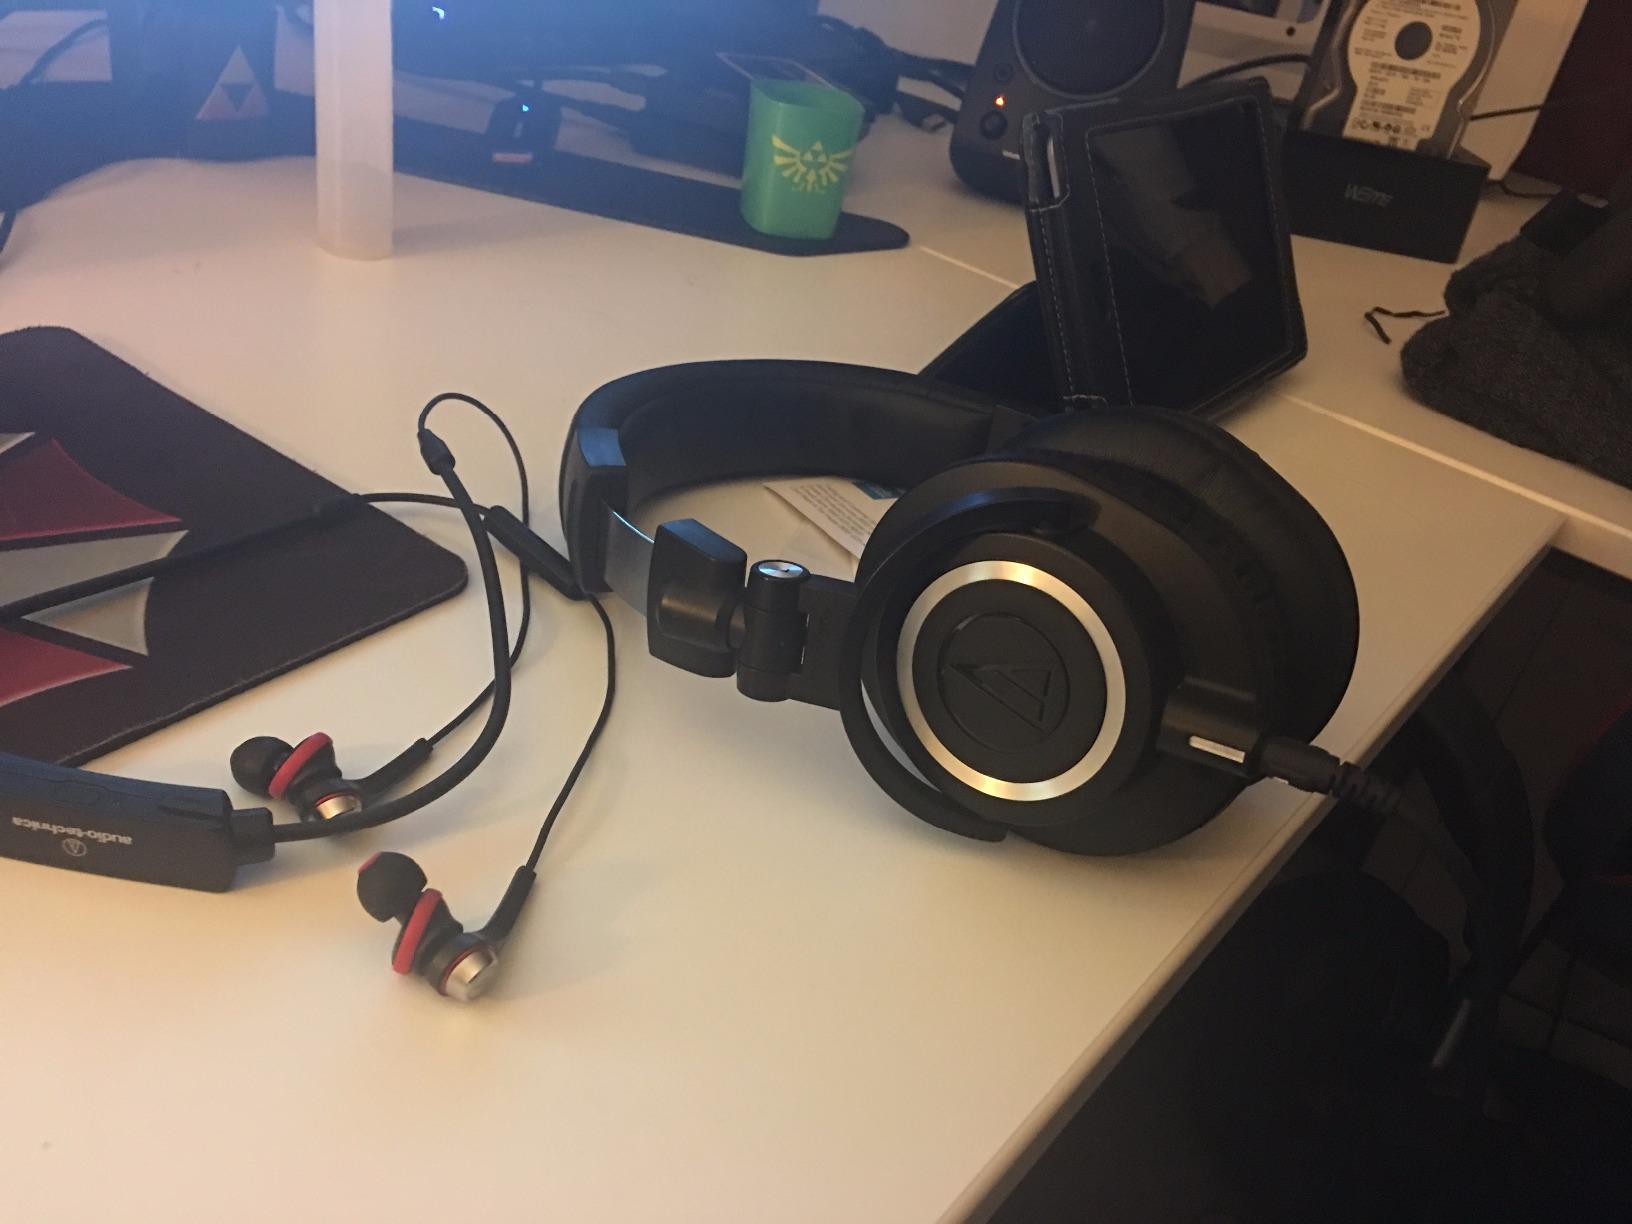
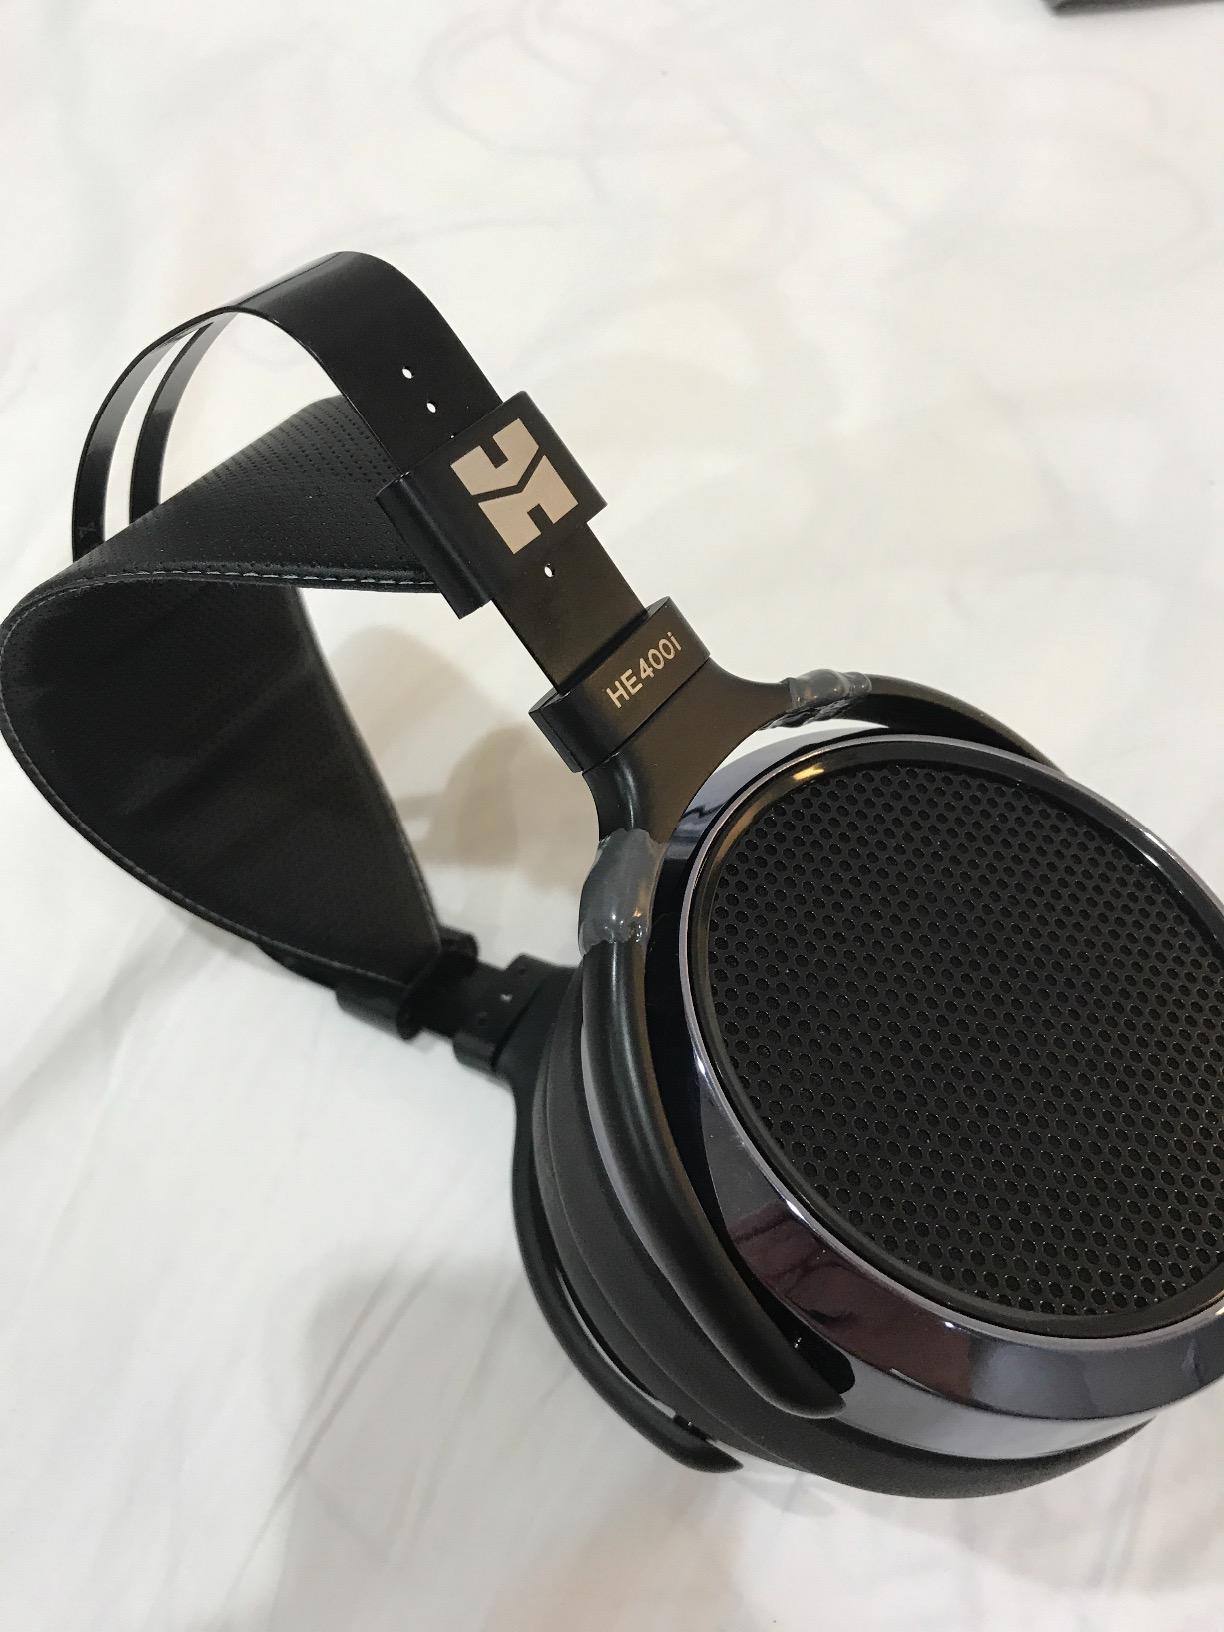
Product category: headphones
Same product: no